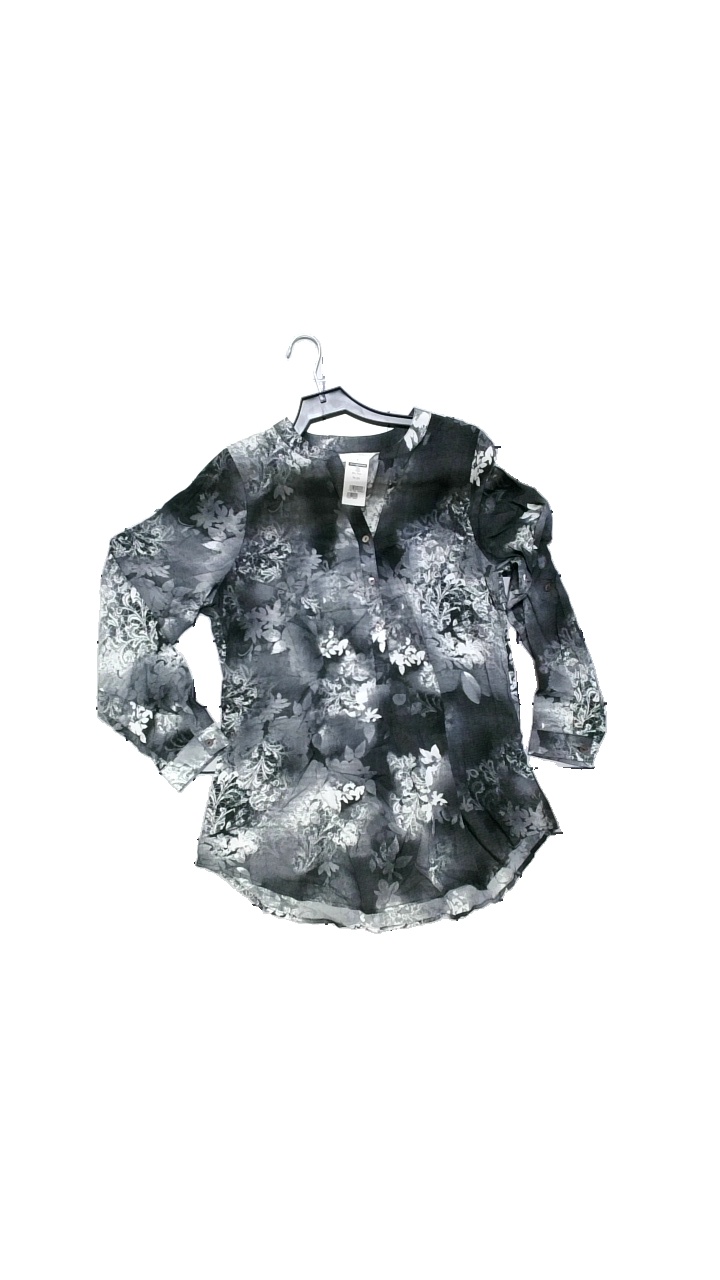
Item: Blouse (Ladies)
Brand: Cellbes
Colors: White, Black, Grey, Multicolor
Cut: Oversize, Long, V-collar
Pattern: Other
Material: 100% viscose
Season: All
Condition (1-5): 4
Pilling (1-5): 5
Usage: Reuse
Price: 50-100